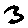
Label: 3